Daubeuf-la-Campagne

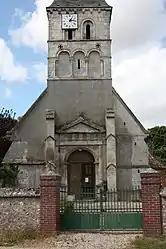
The church in Daubeuf-la-Campagne

Daubeuf-la-Campagne is a commune in the Eure department in north-western France.